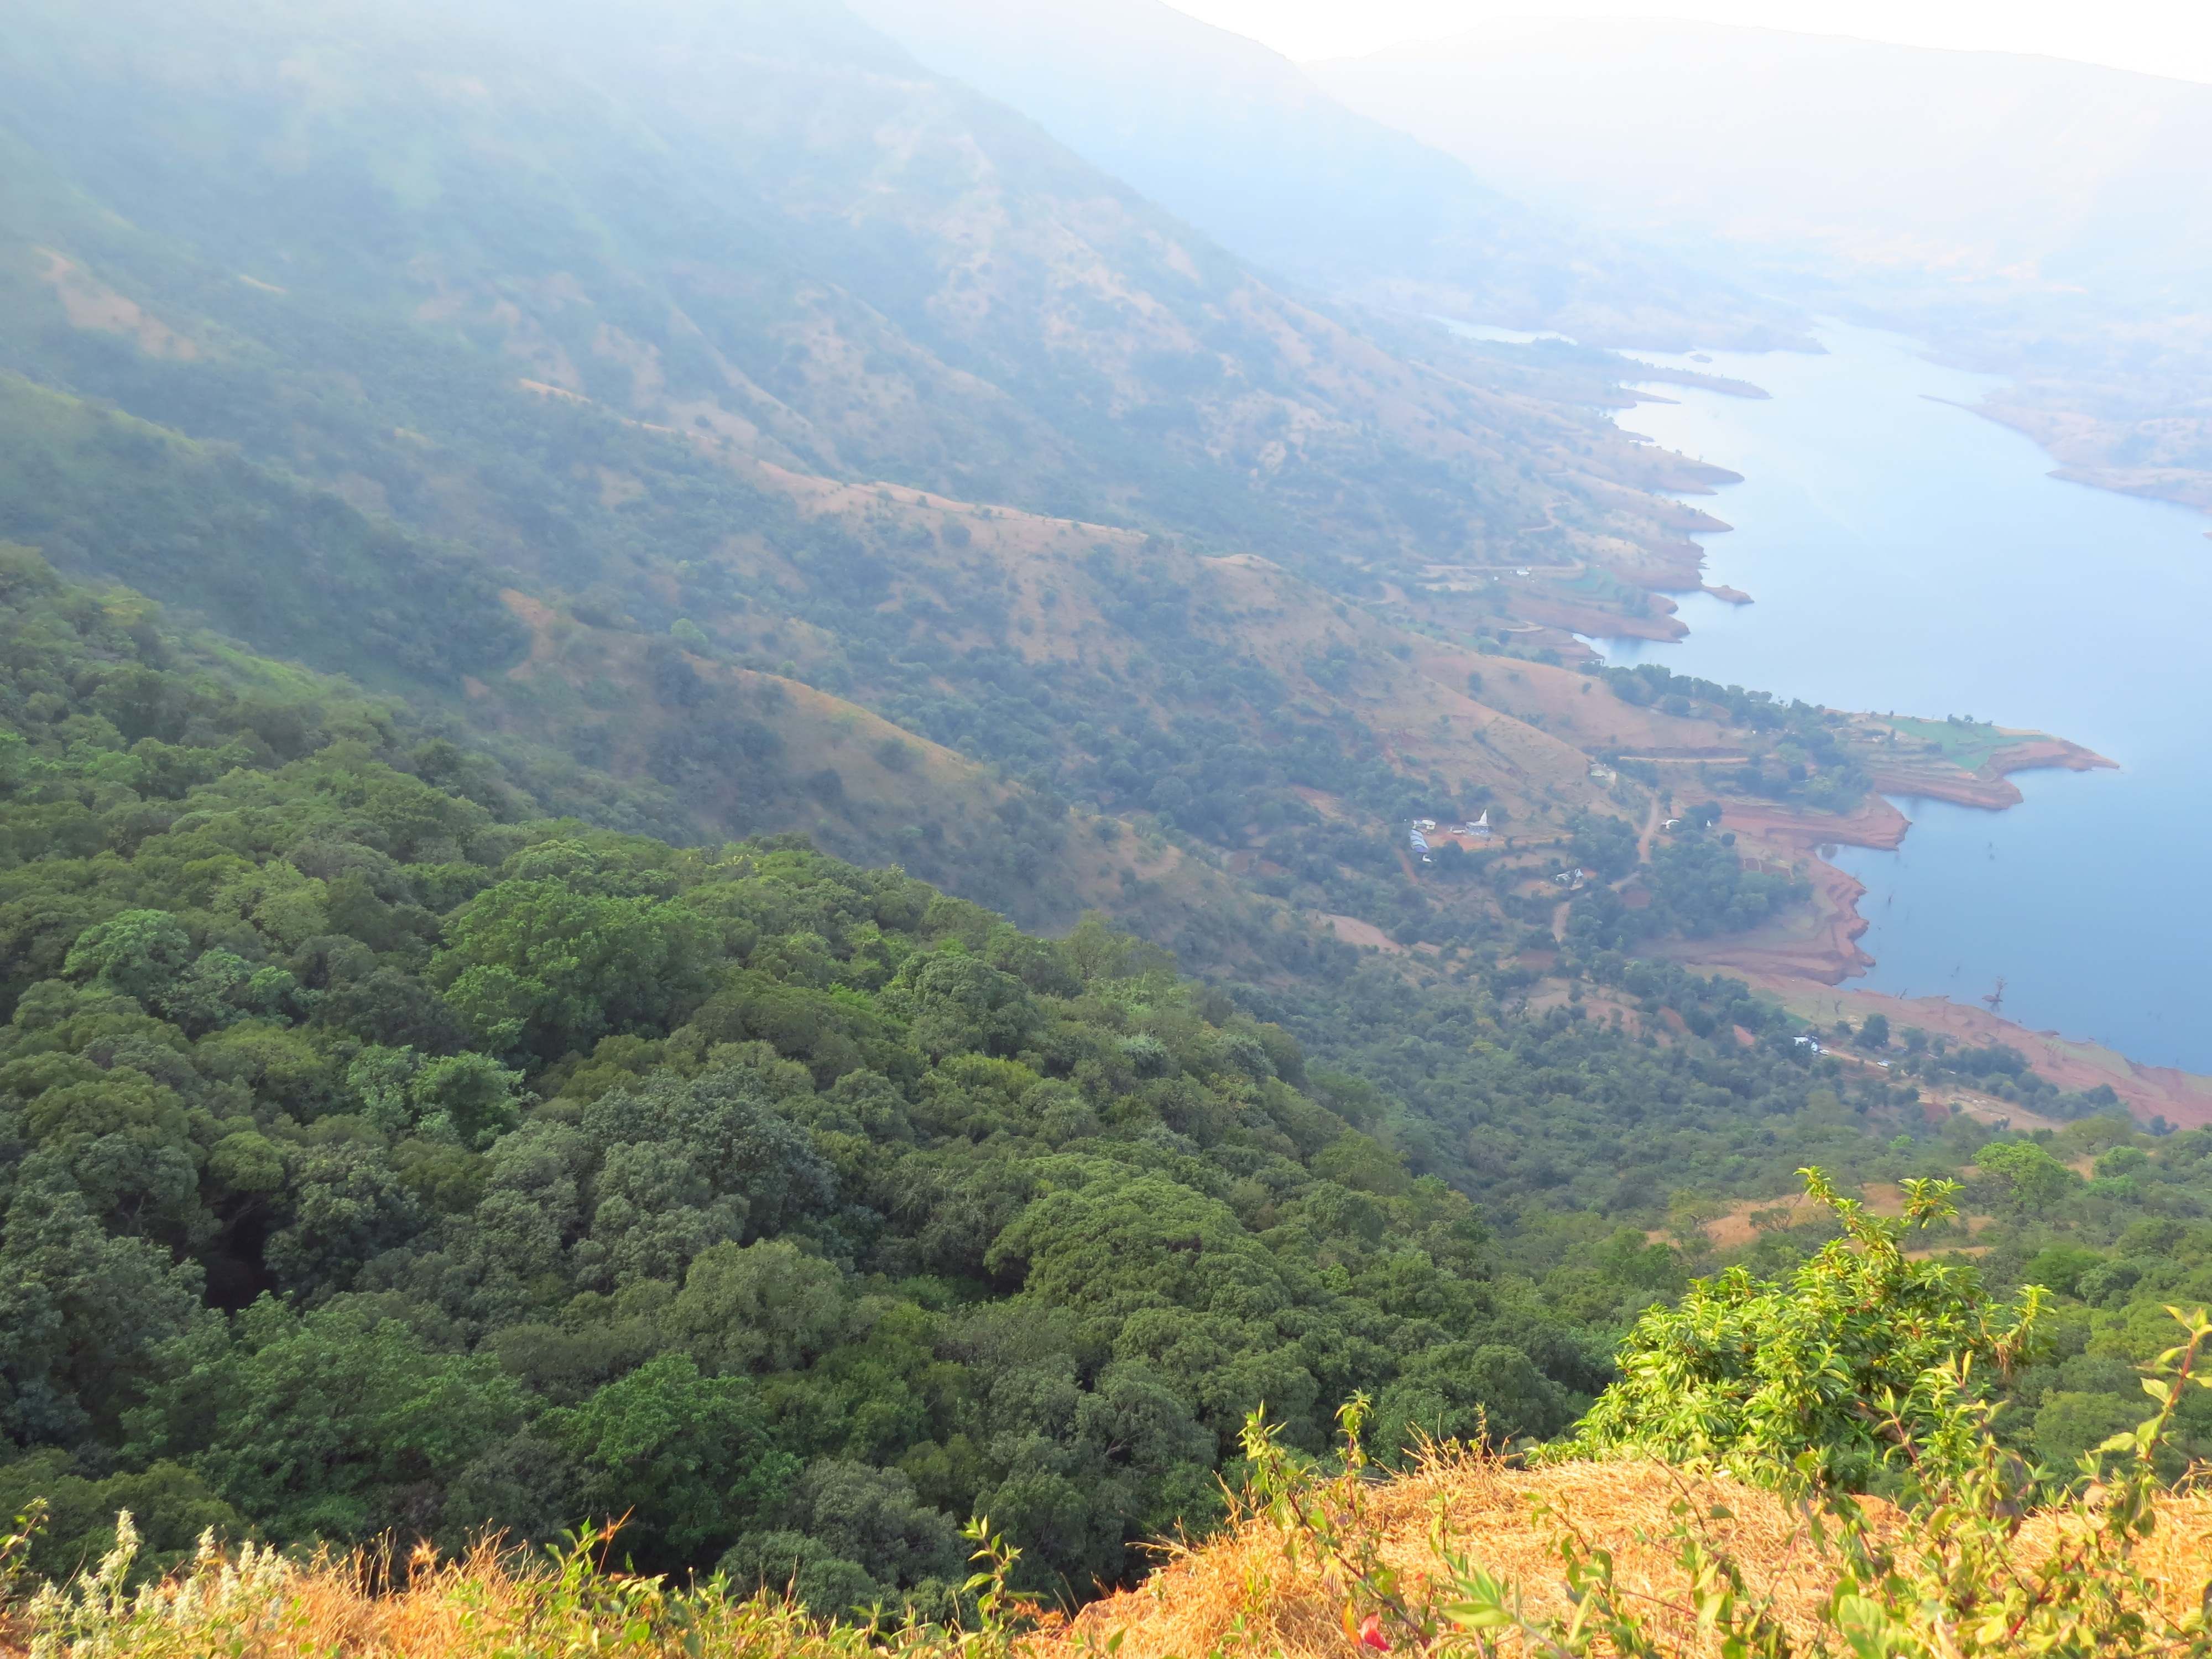
landscape, nature, forest, outdoor, wilderness, walking, mountain, hiking, trail, meadow, countryside, hill, lake, adventure, view, peak, river, valley, mountain range, summer, travel, environment, natural, autumn, scenery, tourism, ridge, mountain landscape, landscapes, plateau, beautiful, fell, ecosystem, landform, nature landscape, summer landscape, hill station, geographical feature, atmospheric phenomenon, mountainous landforms